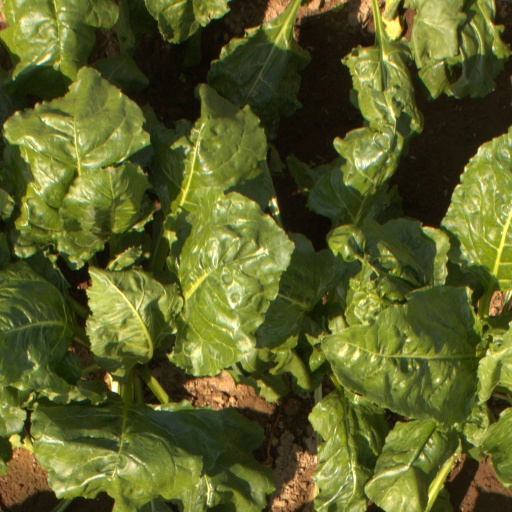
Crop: sugar beet